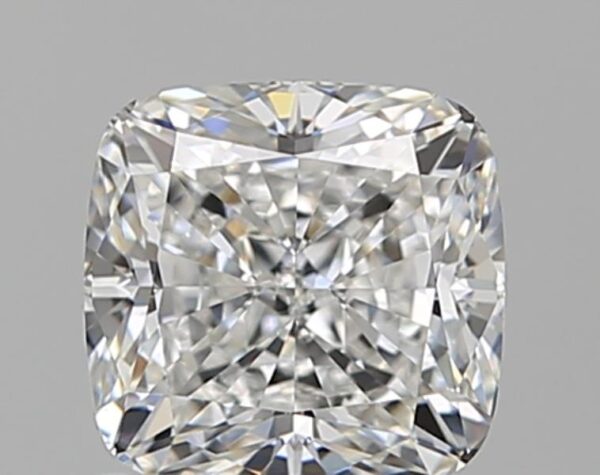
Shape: cushion
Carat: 1.03
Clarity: VVS1
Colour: G
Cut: EX
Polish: EX
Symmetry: EX
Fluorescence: N
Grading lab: GIA
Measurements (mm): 5.64 x 5.48 x 3.81